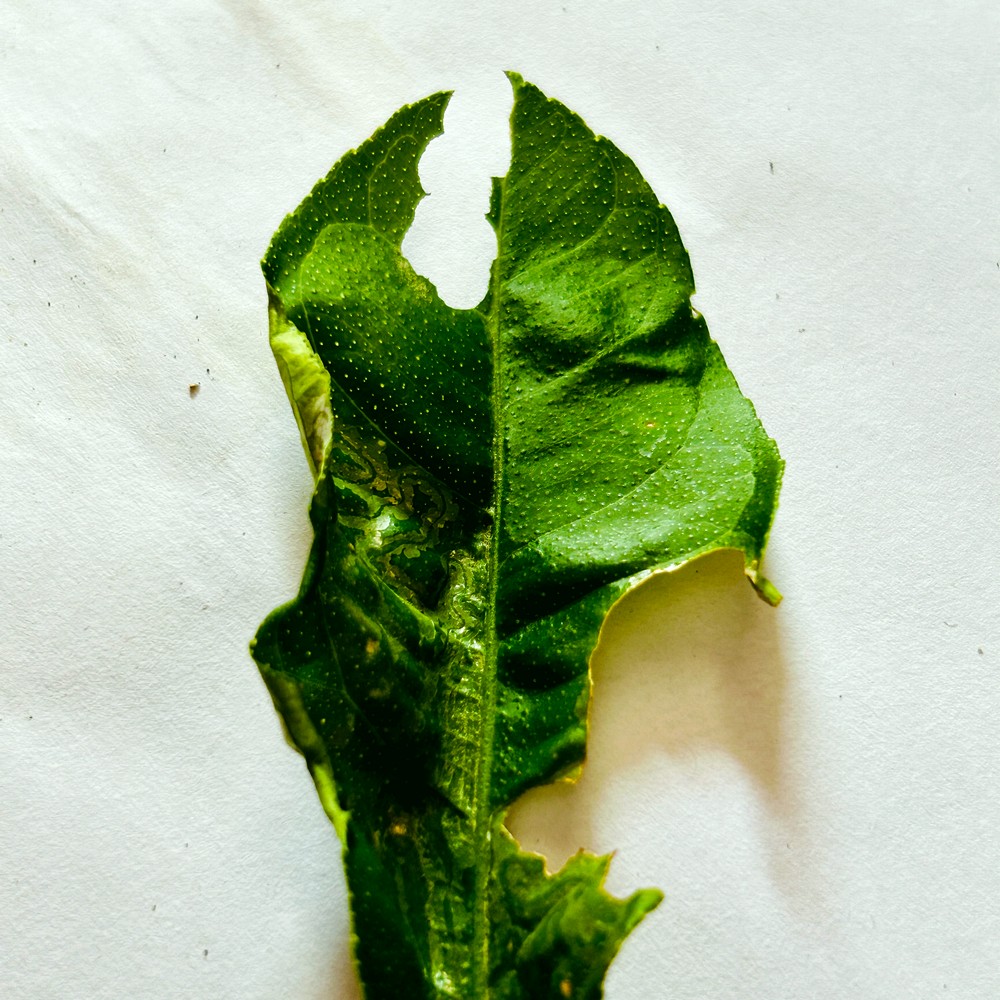
Label: Deficiency Leaf